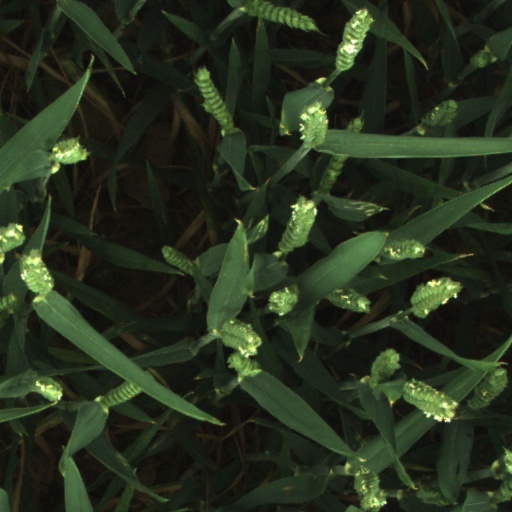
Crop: wheat